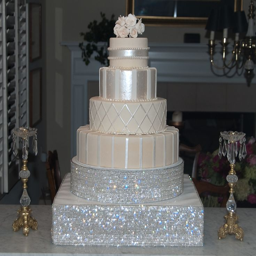
material on wedding cake ... cake stands with hanging crystals with the cake as it is already such